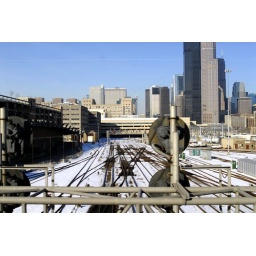
The bridge over Roosevelt street looking south toward the Sears Tower in January.